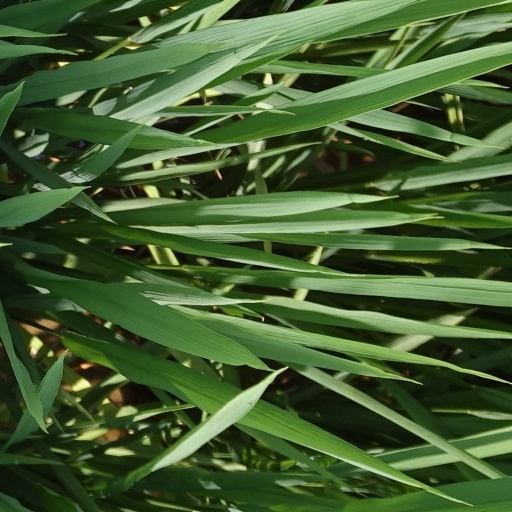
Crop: rice